Quimbaya artifacts

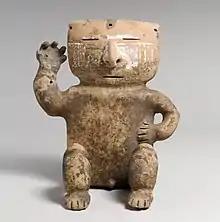
Seated ceramic figure, at the Metropolitan Museum of Art New York

The majority of recovered Quimbaya ceramic artifacts consist of decorated jars and vessels with anthropomorphic features. Additionally there were many ceramic figures portraying particular social classes or individuals.